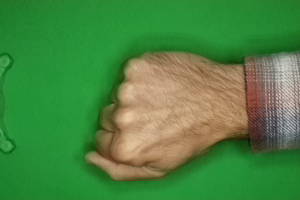
Label: rock